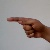
The image shows a hand gesture representing the letter 'G' in Indian Sign Language.